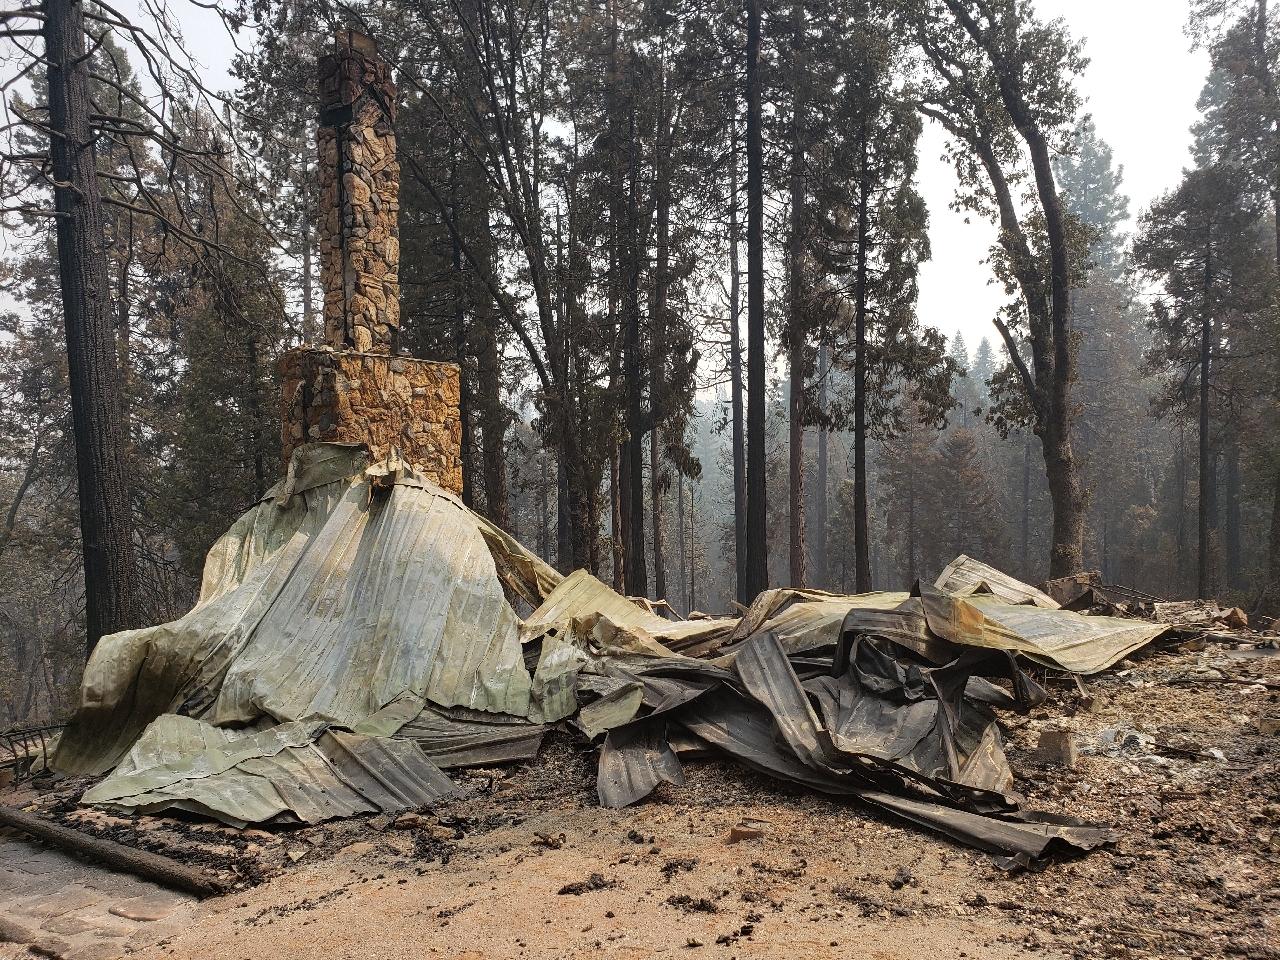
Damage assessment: destroyed